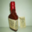
Label: bottle